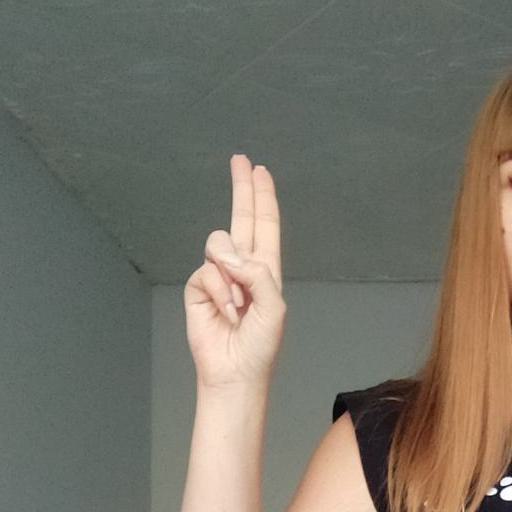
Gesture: two_up